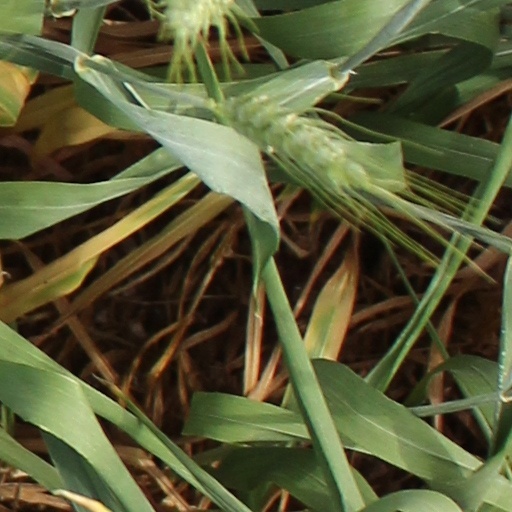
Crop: wheat